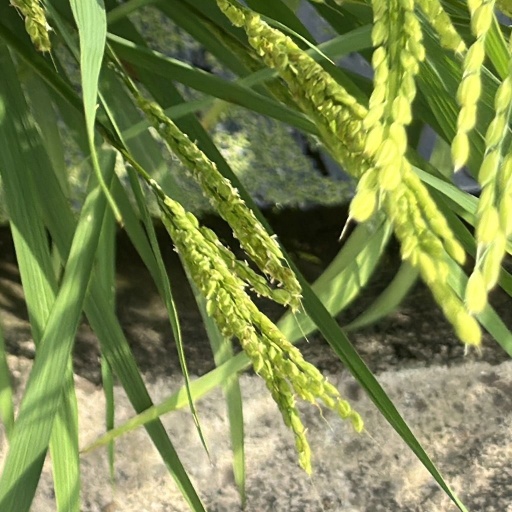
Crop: rice